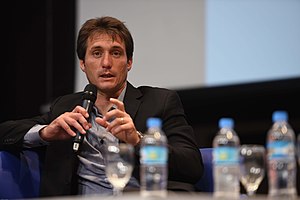
Guillermo Barros Schelotto
Guillermo Barros Schelotto er en argentinsk fodboldtræner og tidligere Angriber, som siden marts 2016 har været cheftræner for Los Angeles Galaxy.